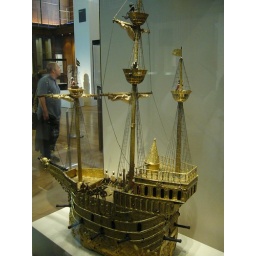
Automated table clock in the form of a ship, 1585